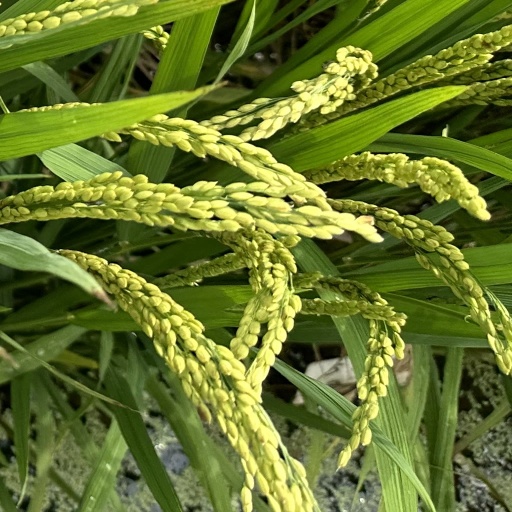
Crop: rice